Das Kabinett des Dr. Larifari

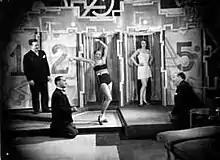

Das Kabinett des Dr. Larifari ("The Cabinet of Dr. Larifari") is a 1930 German comedy film directed by Robert Wohlmuth and starring Max Hansen, Paul Morgan and Carl Jöken. The film is a parody of the German Film industry of the era. Its title is a reference to the 1919 expressionist film "The Cabinet of Dr. Caligari".